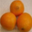
Label: orange